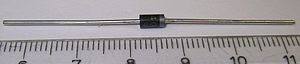
1N4001 og 1N5400 diode-serierne
En 1N4001 diode
1N4001-serien er en populær familie af 1,0 ampere bredt anvendelige silicium-baserede ensretterdioder almindeligevis anvendt i AC-netdele til almindelige husholdningsanvendelser. Deres typebenævnelse følger JEDEC JESD370B-standarden. Den maksimale mulige spærreretningsspænding varierer fra 50 til 1000 volt. Denne diode kommer i et aksialt plasthus kaldet DO-41.